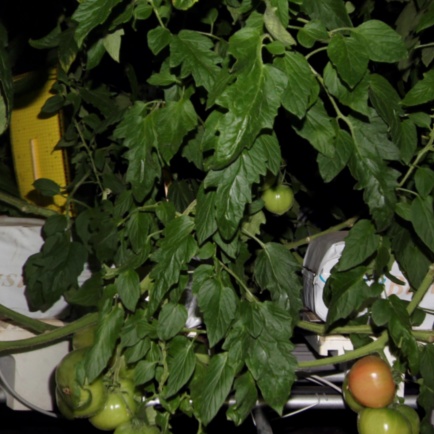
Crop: tomato